Nona (2021 film)

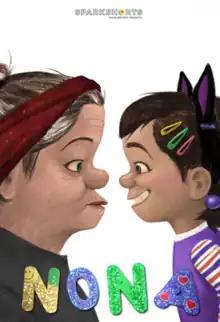
Official release poster

Nona is a 2021 American animated short film written and directed by Louis Gonzales, produced by Pixar Animation Studios, and distributed by Walt Disney Studios Motion Pictures. Starring Wilma Bonet as the title character, the short focuses on Nona who desires to watch her wrestling show, but is interrupted by an unexpected visit from her young granddaughter. The tenth short film in the "SparkShorts" series, the short was released on September 17, 2021, on Disney+.